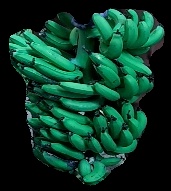
Variety: pachbale
Grade: grade3